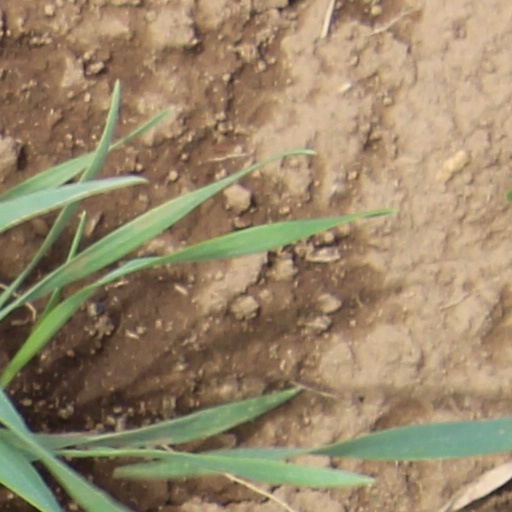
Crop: wheat